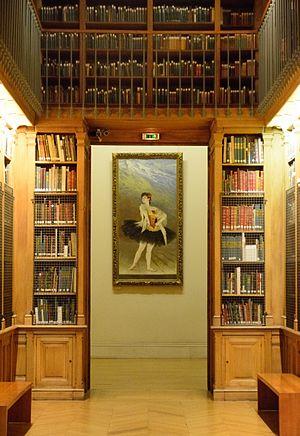
Bibliothèque-musée dans Opéra Garnier. En retrait: Painture de Édouard Debat-Ponsan Mademoiselle Sandrini dans le rôle de Lilia (Classé) This building is indexed in the Base Mérimée, a database of architectural heritage maintained by the French Ministry of Culture,
La bibliothèque-musée de l’Opéra est un service couplant bibliothèque et musée situé au sein de l’opéra Garnier, dans le IXᵉ arrondissement de Paris. Il ne dépend pas de l’Opéra de Paris mais fait partie du département de la musique de la Bibliothèque nationale de France.